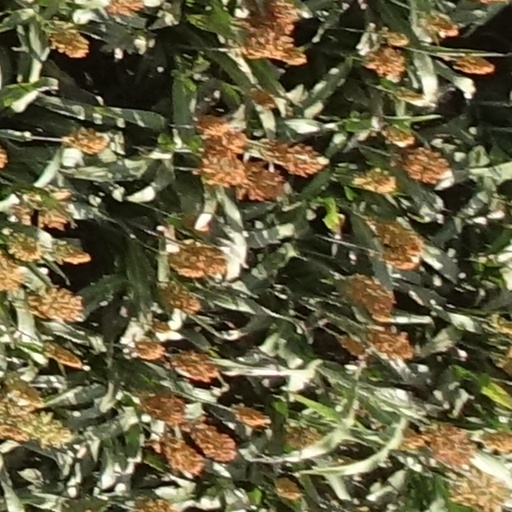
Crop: sorghum